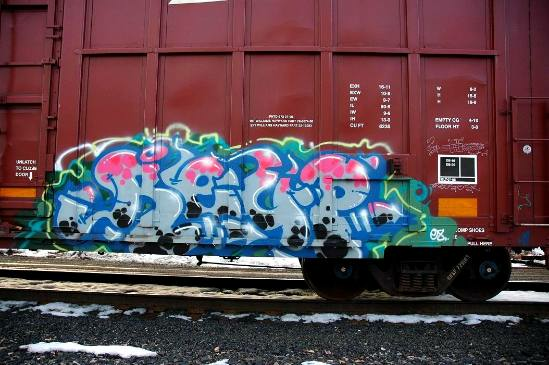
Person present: No